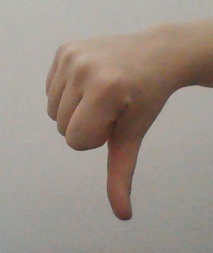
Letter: waw